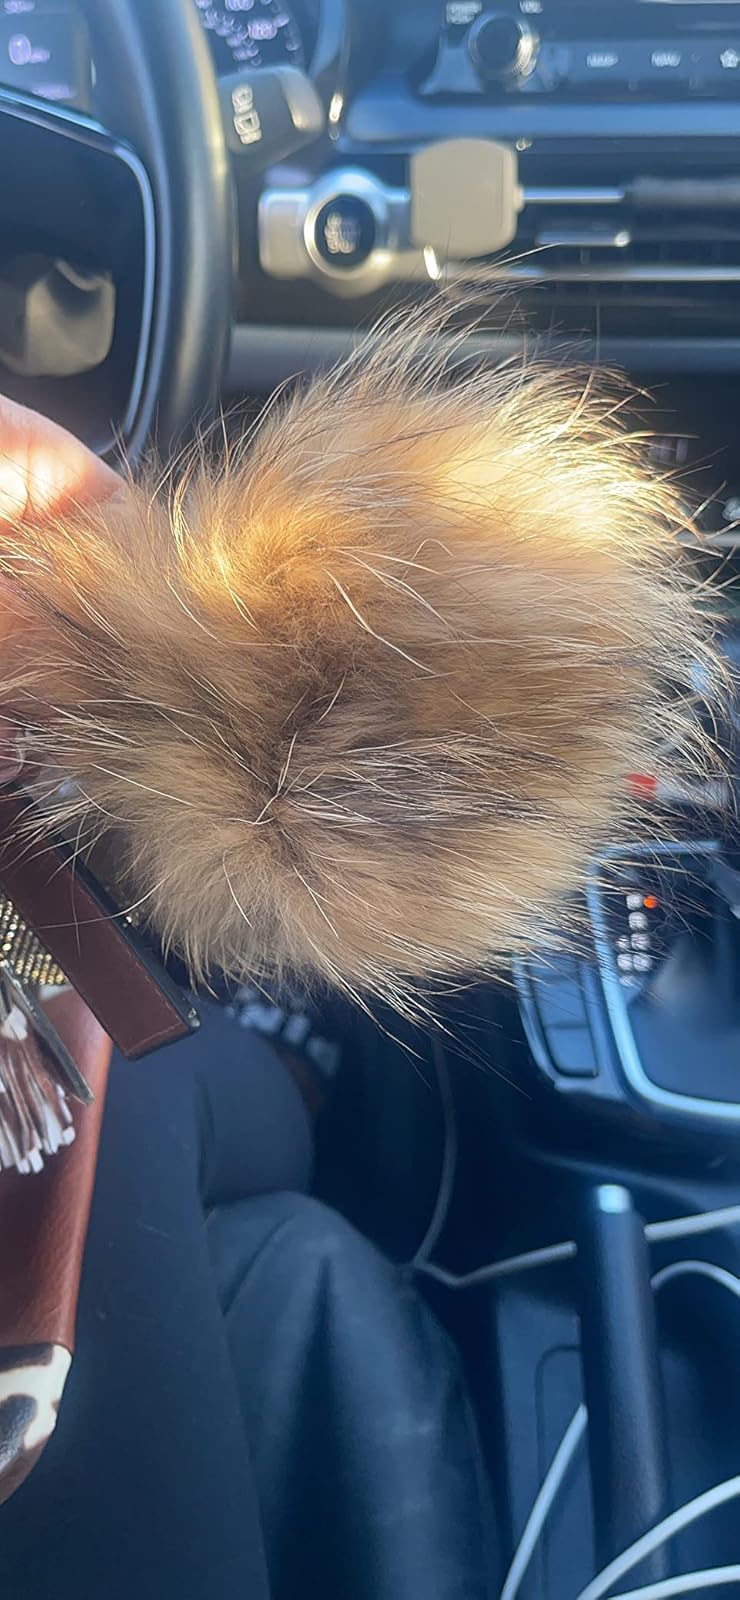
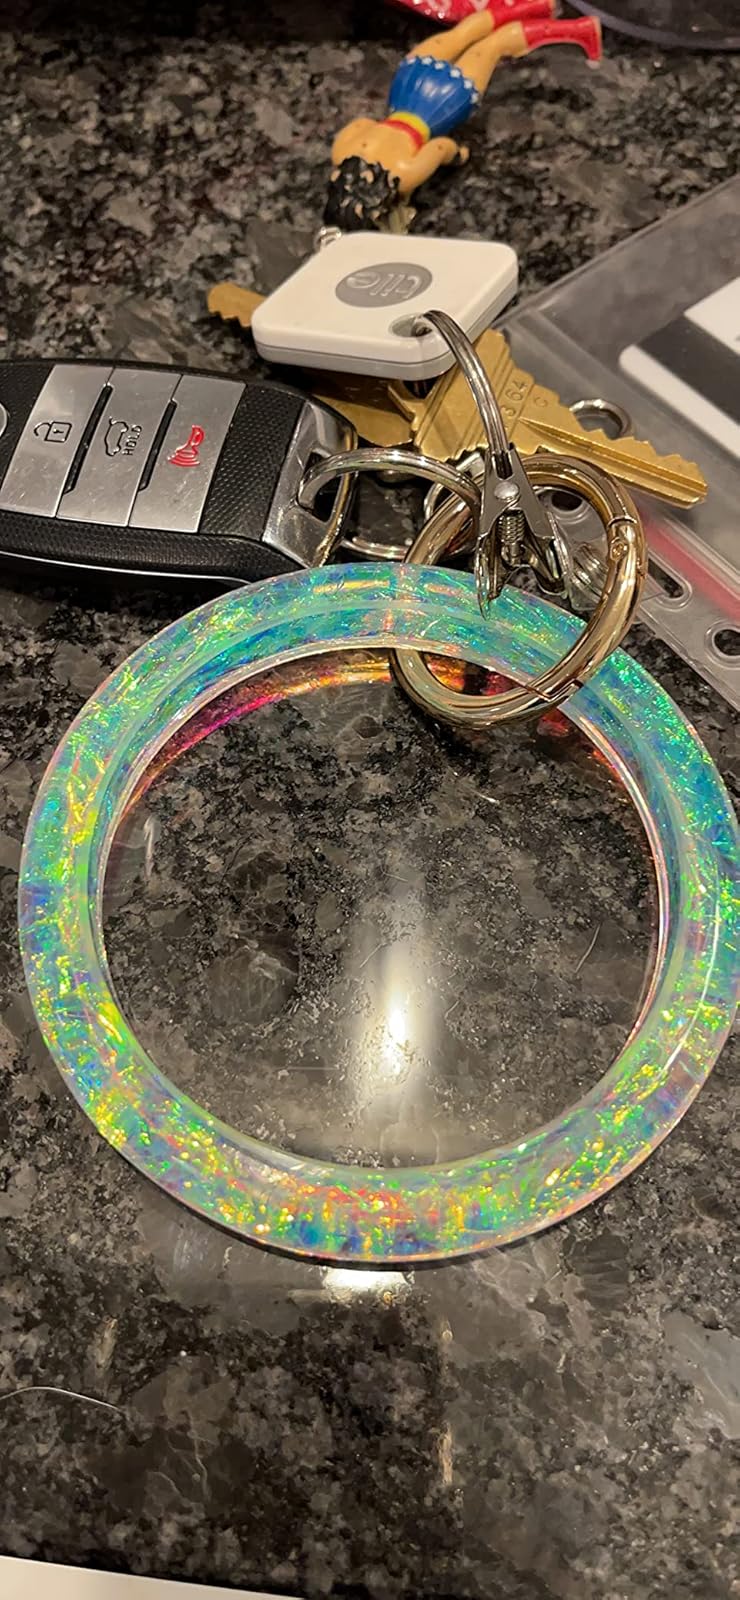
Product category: accessories_keychain
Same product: no